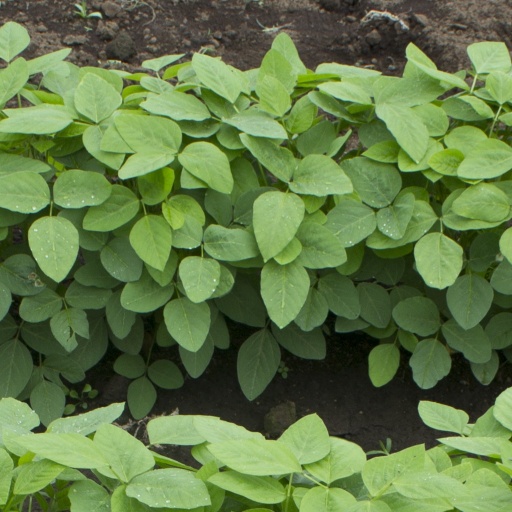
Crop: soybean